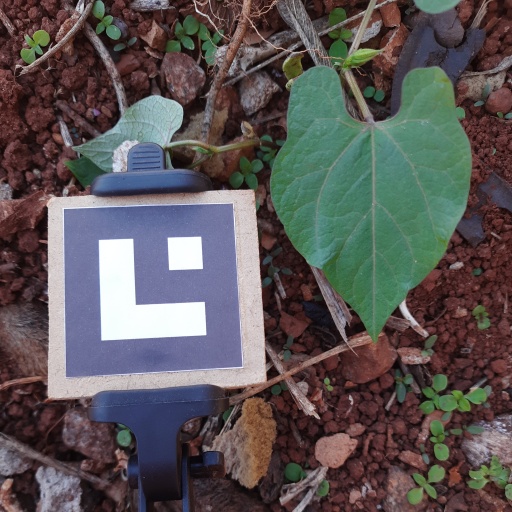
Observations: wavy surface, no eating holes, under shade